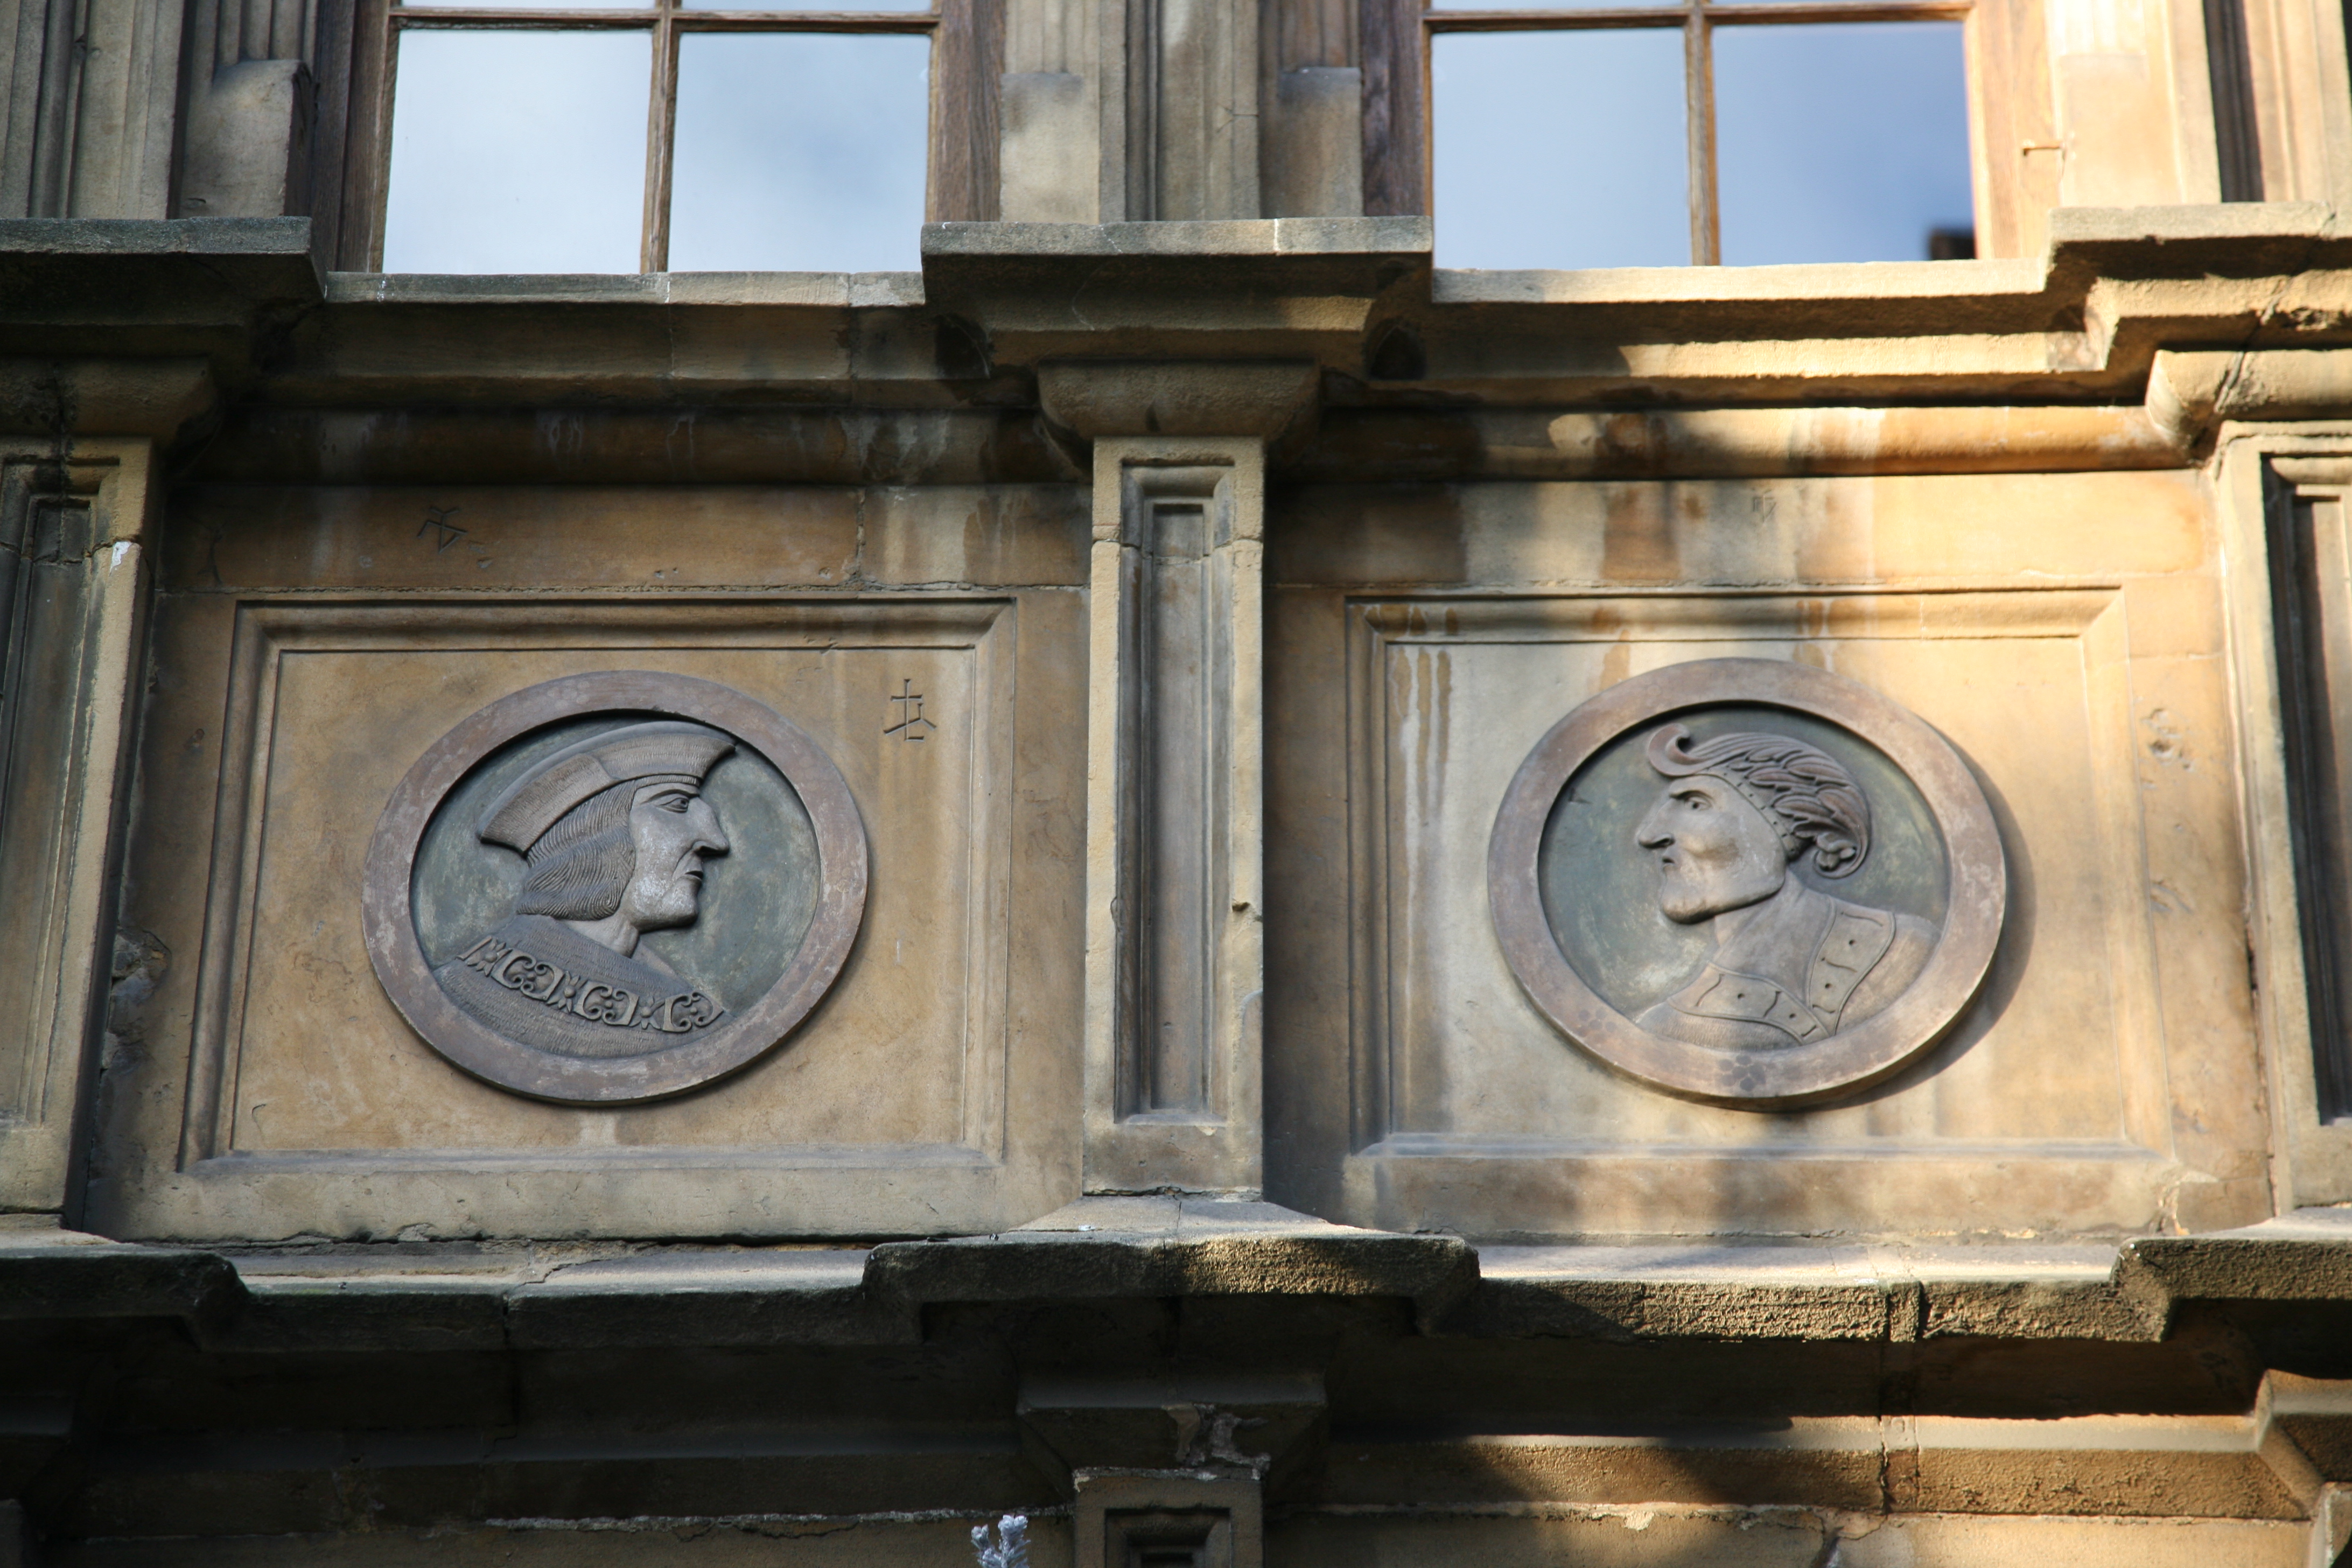
wood, facade, church, place of worship, synagogue, tourist attraction, alsace, ancient history